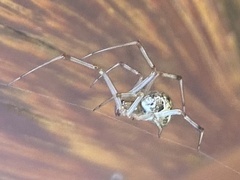
Species: Parasteatoda_tepidariorum